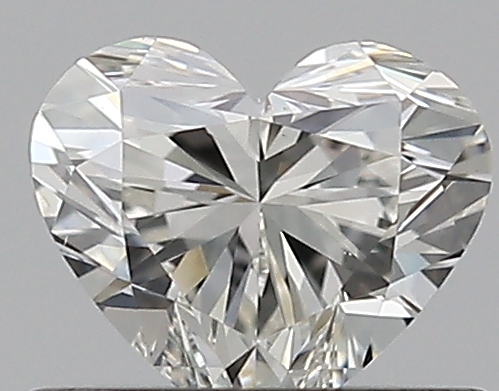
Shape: heart
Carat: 0.5
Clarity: VS1
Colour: J
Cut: EX
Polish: EX
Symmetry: VG
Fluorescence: F
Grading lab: GIA
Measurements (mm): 4.7 x 5.48 x 3.32